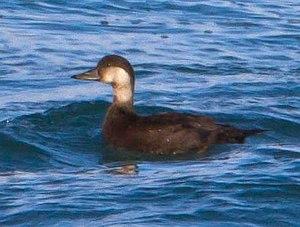
Melanitta est un genre d'oiseaux de la famille des Anatidae. Ses six espèces ont pour nom normalisé macreuses.